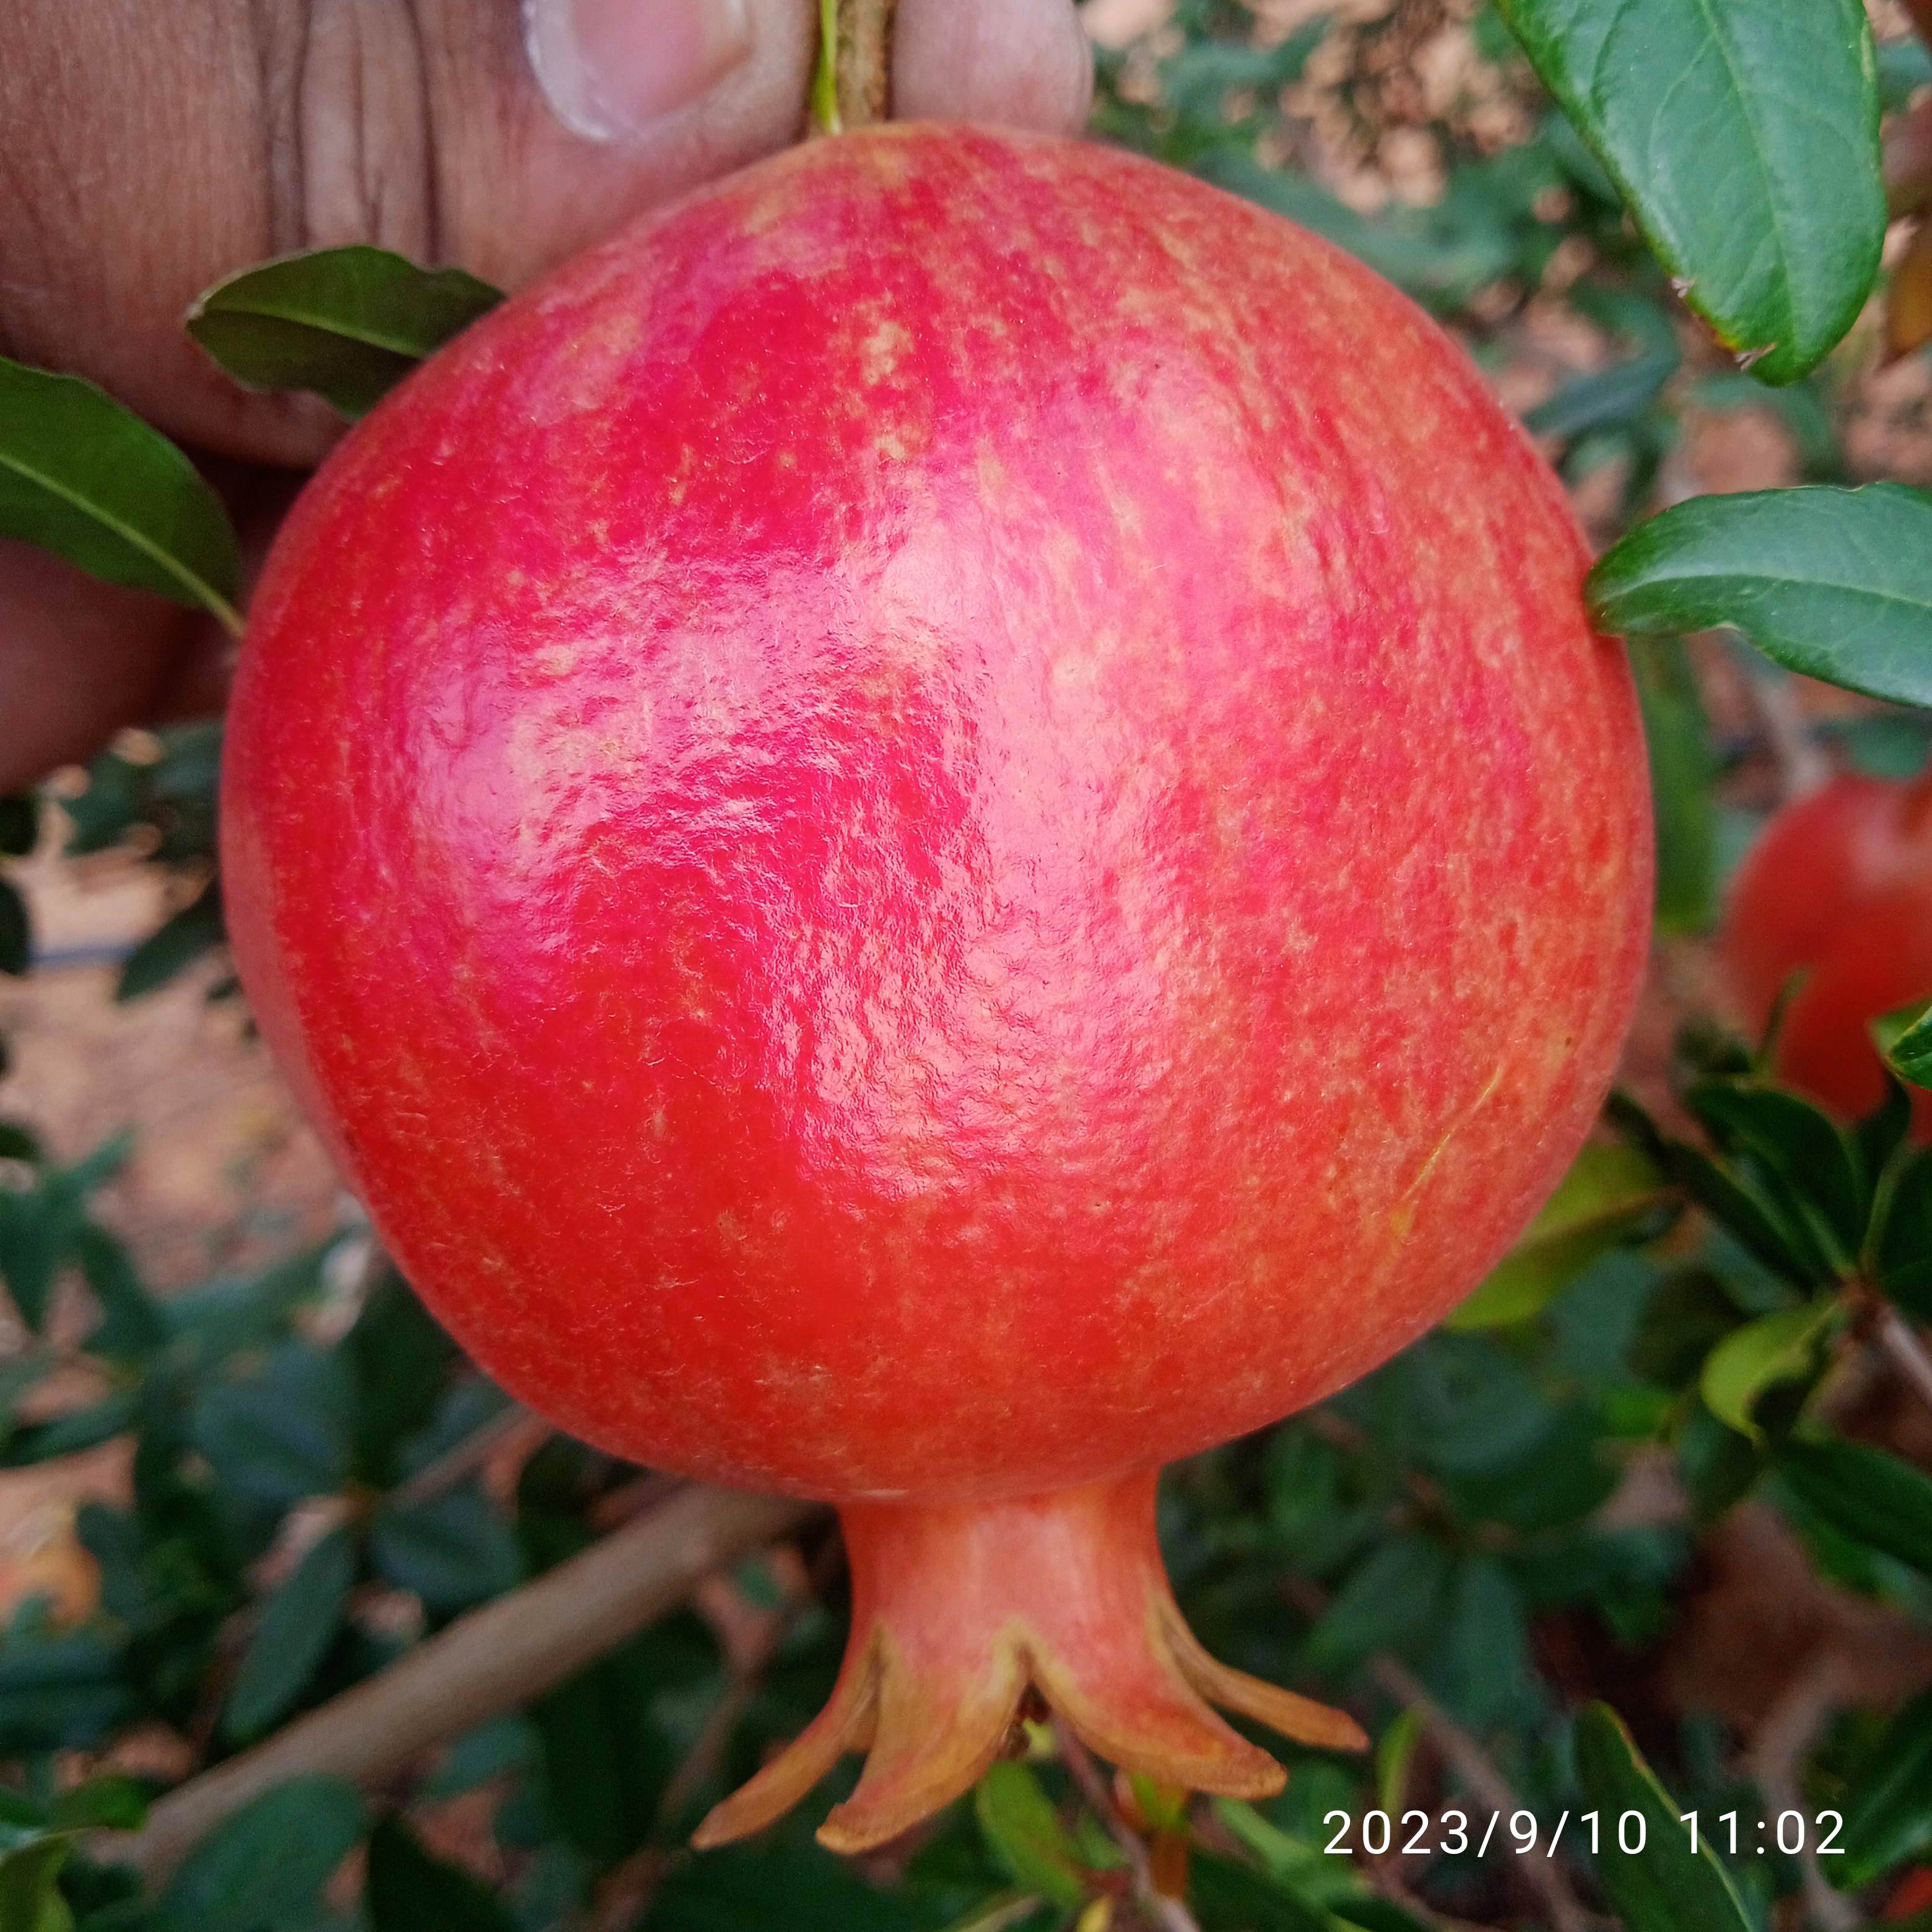
Label: Healthy